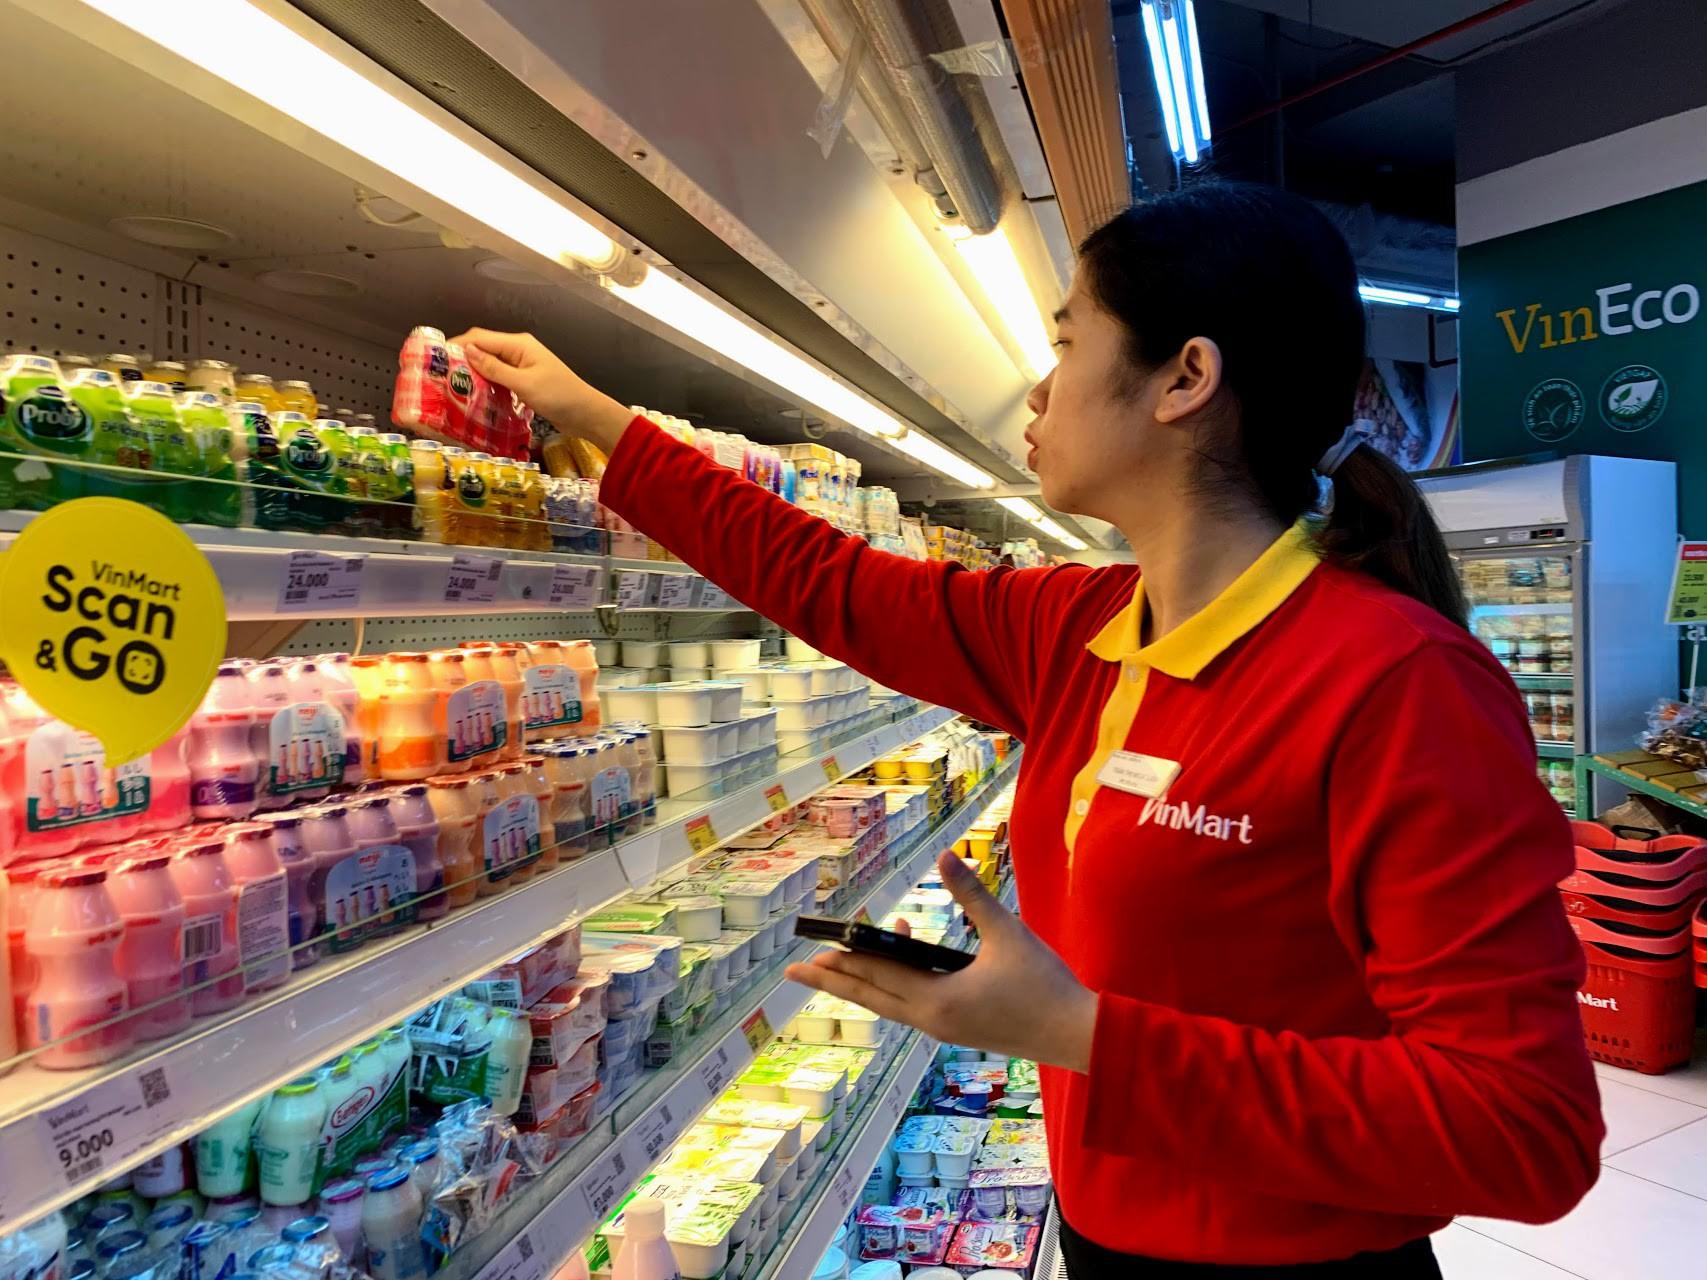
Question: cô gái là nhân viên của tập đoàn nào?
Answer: cô gái là nhân viên của vinmart